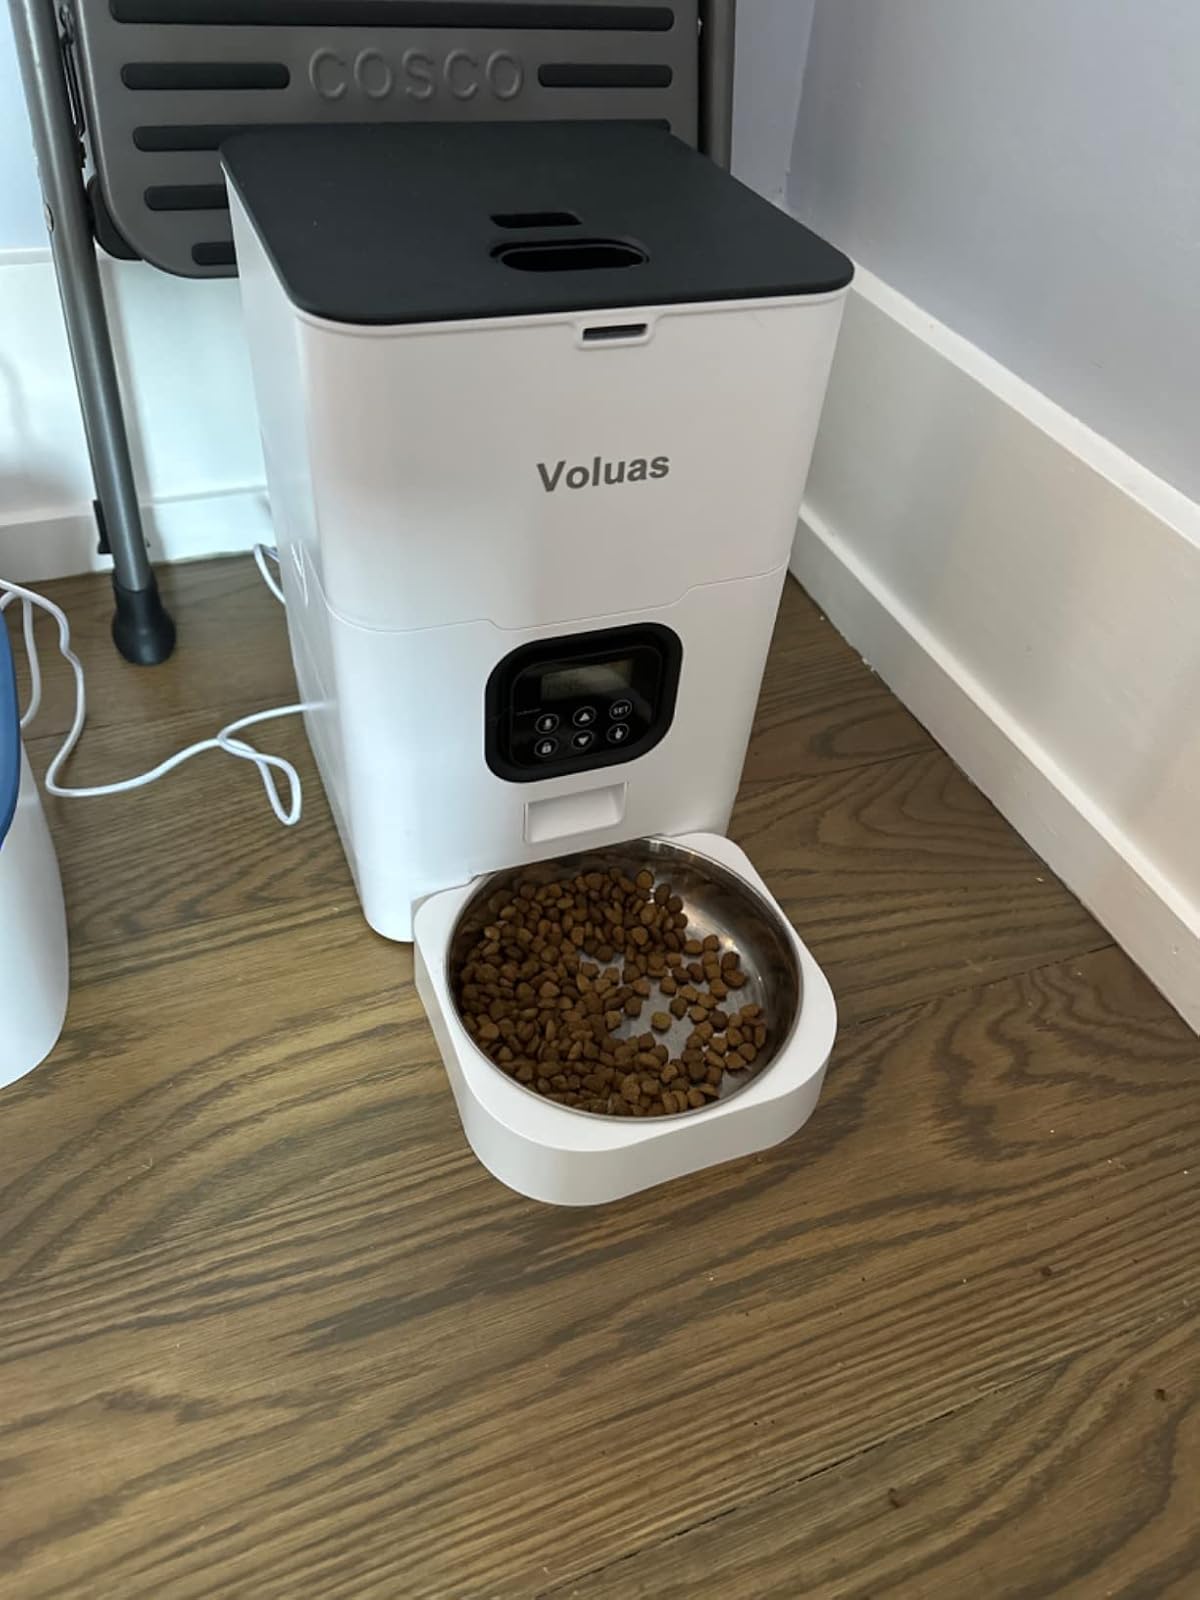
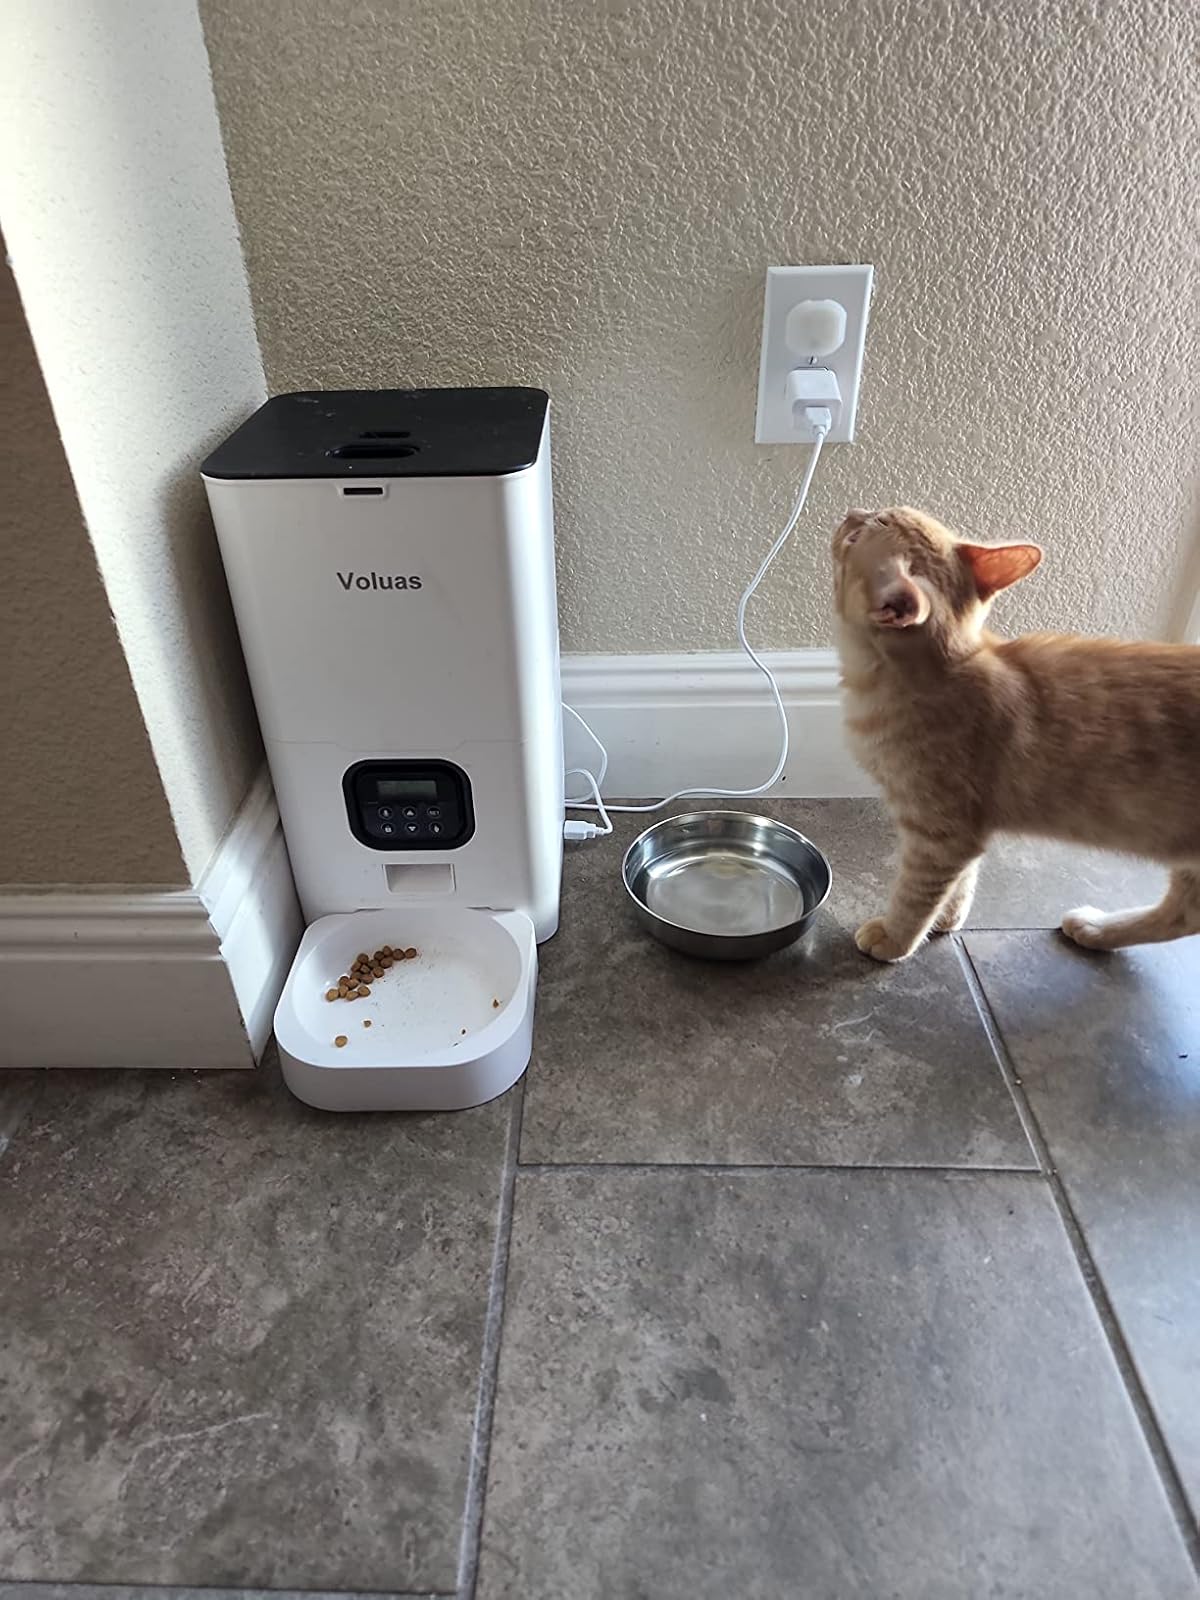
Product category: items_feeder
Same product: yes